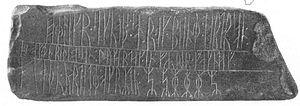
La Pierre runique de Kingigtorssuaq a été trouvée en 1824 dans un cairn, sur l'île de Kingigtortagdlit dans les environs d’Upernavik, à l'Ouest du Groenland. Sur cette pierre figurent des inscriptions vikings datant probablement du XIIIᵉ siècle parlant de trois Vikings et de la construction d’un cairn à proximité. Cette pierre est l’artéfact viking le plus au nord jamais trouvé. Elle marque la limite nord des explorations vikings.
Le musée national du Danemark est situé à Copenhague, capitale du Danemark, au sein de l'ancienne résidence royale. Le bâtiment qui l'abrite a été construit entre 1743 et 1744 par Nicolai Eigtved.